Tibetan art

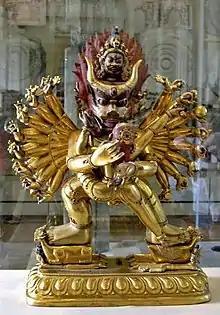
Yab-yum "bronze" with pigments and gilding

Himalayan art is an overall term for Tibetan art together with the art of Bhutan, Nepal, Ladakh, Kashmir and neighbouring parts of Mongolia and China where Tibetan Buddhism is practiced. Sino-Tibetan art refers to works in a Tibetan style and with Tibetan Buddhist iconography produced in either China or Tibet, often arising from patronage by Chinese emperors. The artists seem to have been a mixture of Tibetan and Chinese, with some Newari from Nepal, and the place of manufacture is often uncertain between the two. The less common term of Tibeto-Chinese may be used when the Tibetan element is the stronger.